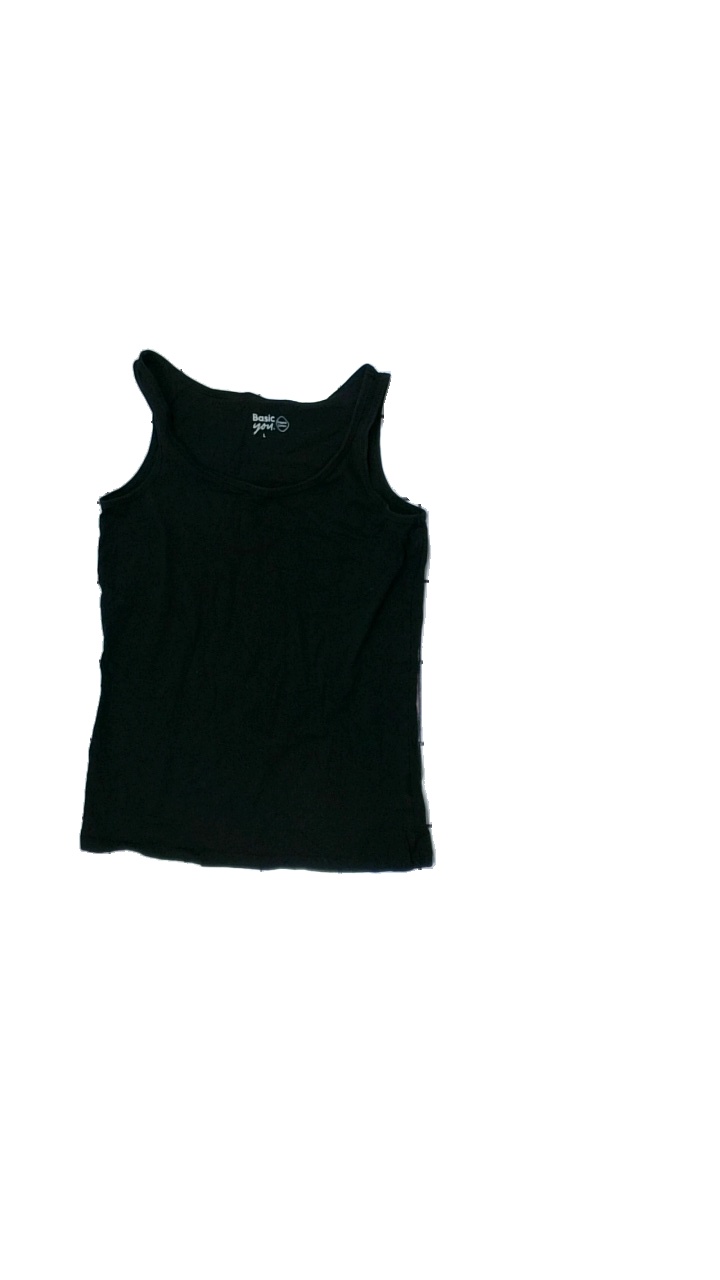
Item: Tank Top (Ladies)
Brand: Basic You
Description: svart linne med hål i söm längst ner
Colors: Black
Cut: Regular
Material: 100% cotton
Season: All
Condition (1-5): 3
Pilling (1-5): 5
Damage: hål söm
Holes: Major
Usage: Export
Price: <50